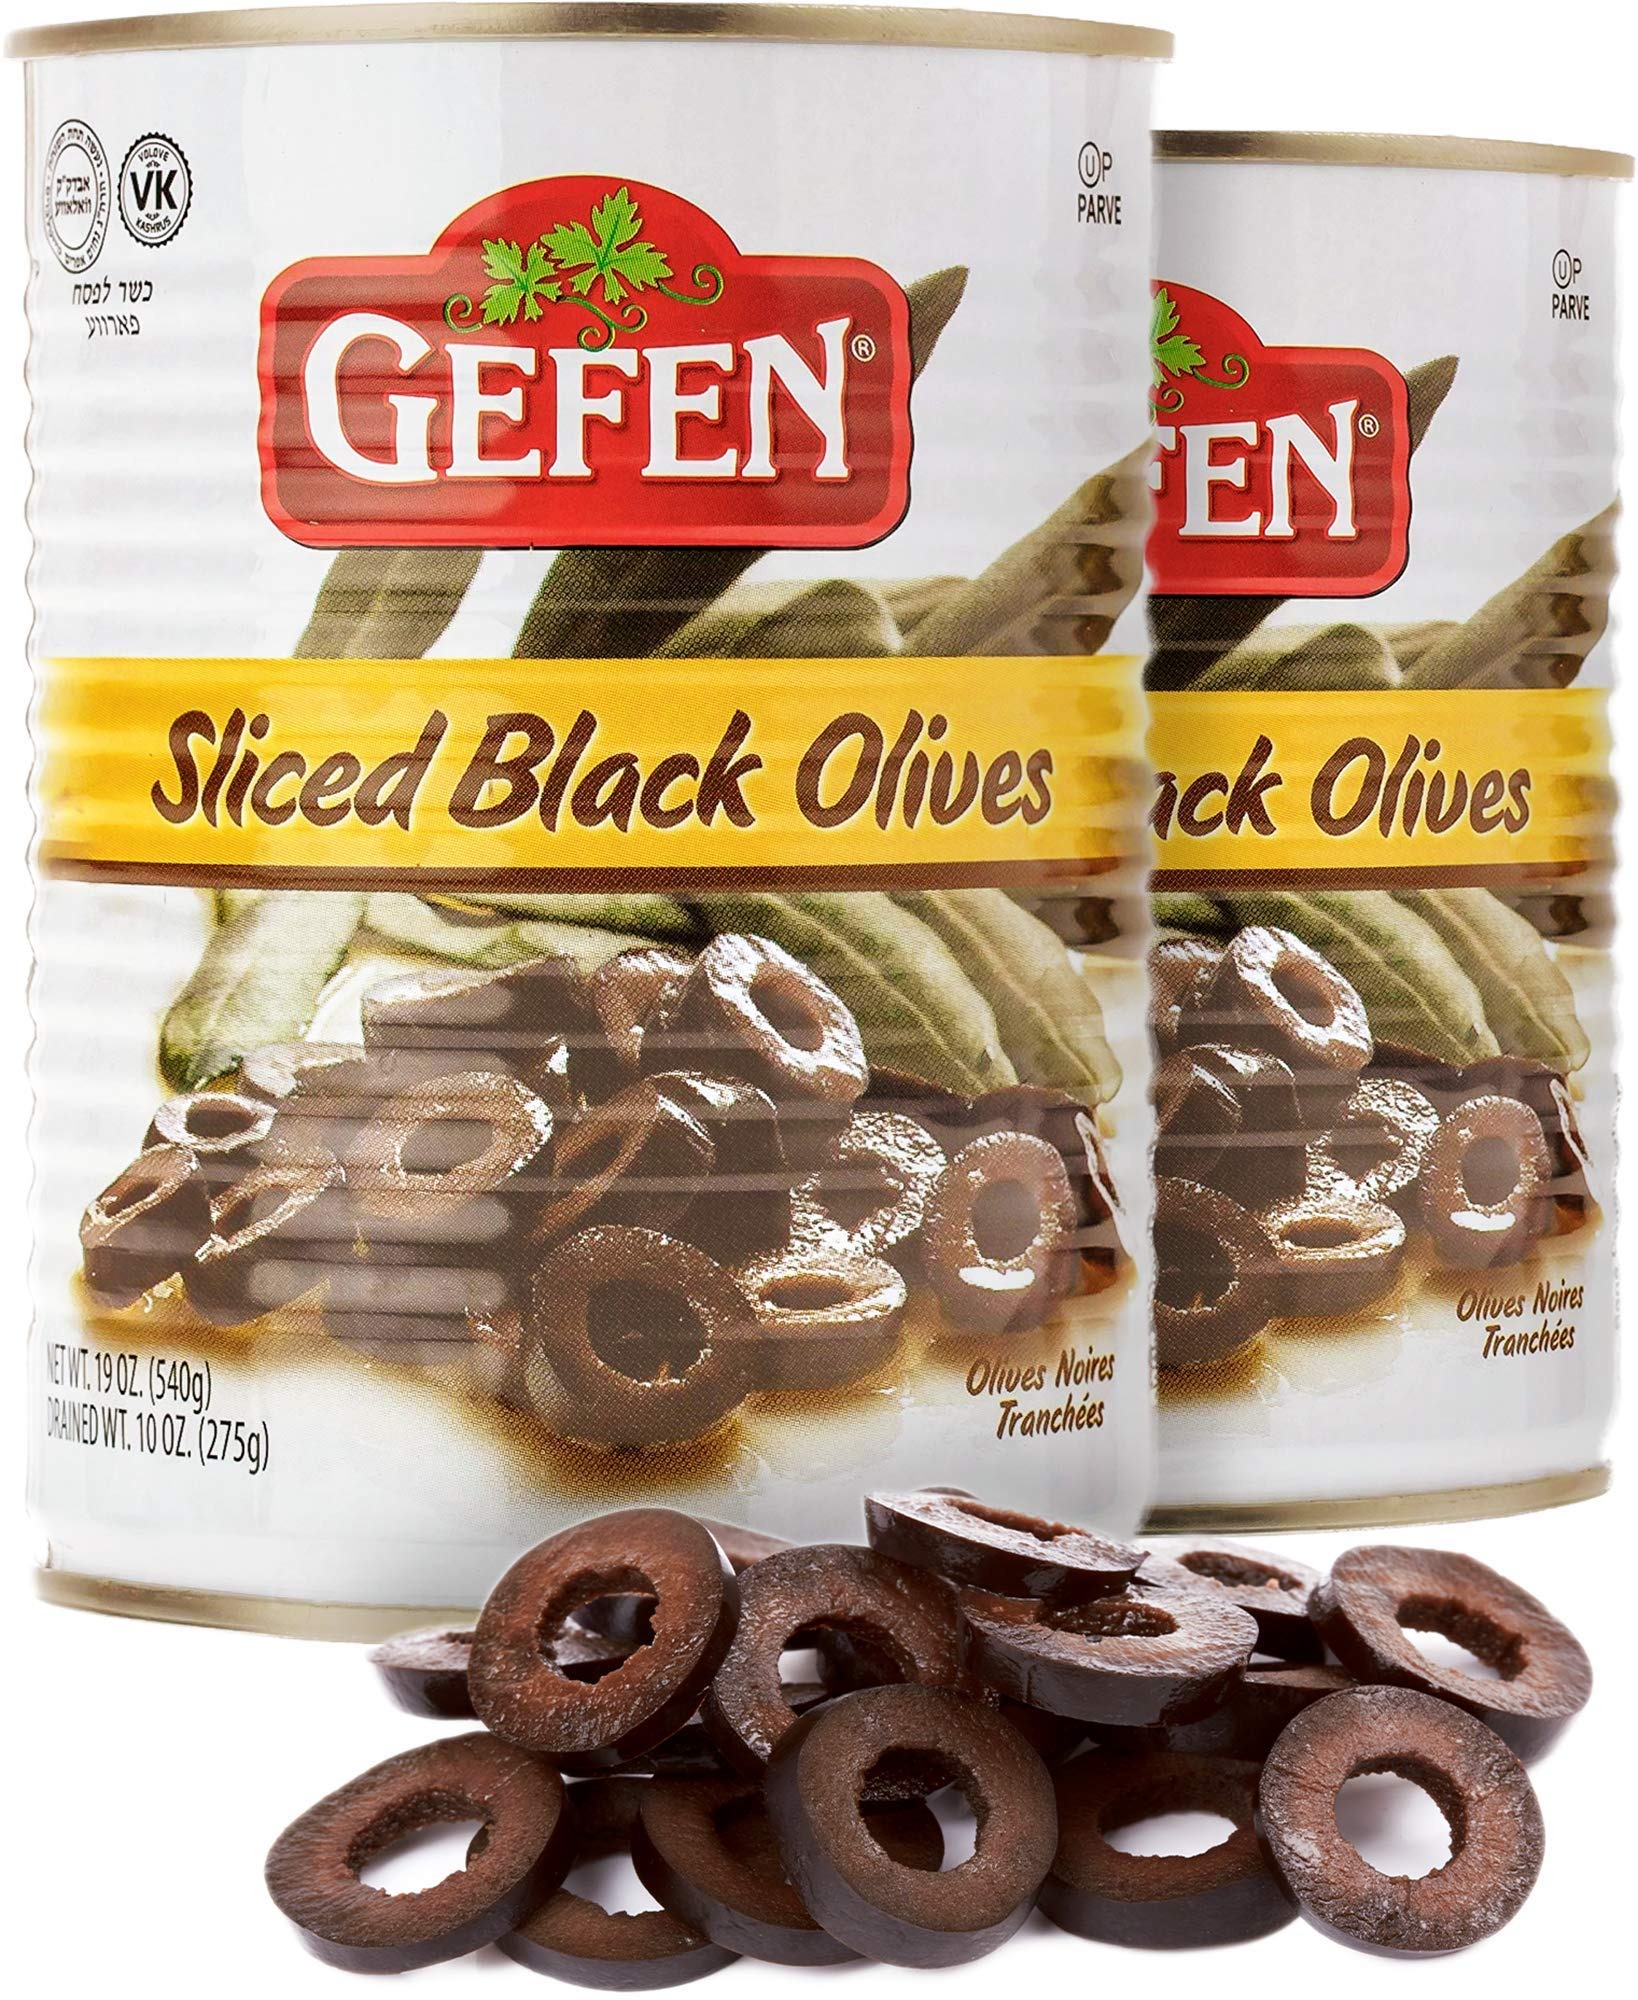
Item Name: Gefen Sliced Black Olives 19oz (2 Pack) | No Coloring or Preservatives, Product of Israel
Bullet Point 1: Pre-sliced black olives are perfect for topping salads, pizzas, and more.
Bullet Point 2: No chopping necessary reducing prep time
Bullet Point 3: Certified Kosher for Passover and year round
Value: 2.0
Unit: Count

Price: 12.69